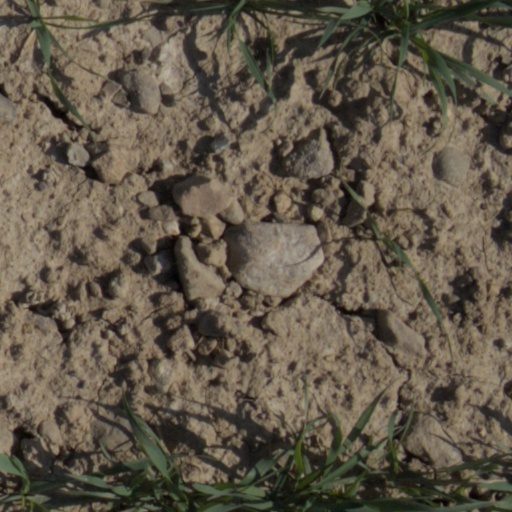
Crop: wheat